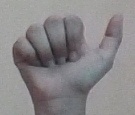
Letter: dhad